Backlash (2004)

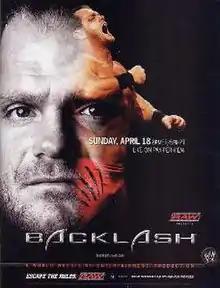
Promotional poster featuring Edmonton native Chris Benoit

The 2004 Backlash was the sixth Backlash professional wrestling pay-per-view (PPV) event produced by World Wrestling Entertainment (WWE). It was held exclusively for wrestlers from the promotion's Raw brand division. The event took place on April 18, 2004, at Rexall Place in Edmonton, Alberta, Canada, thus being the only Backlash event held outside the continental United States until the 2023 event. The concept of the pay-per-view was based around the backlash from WrestleMania XX.